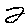
Label: 2